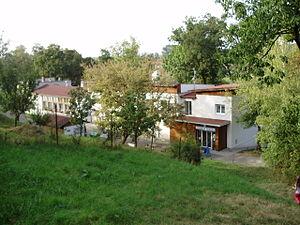
Skalka est une commune du district de Prostějov, dans la région d'Olomouc, en République tchèque. Sa population s'élevait à 252 habitants en 2018.